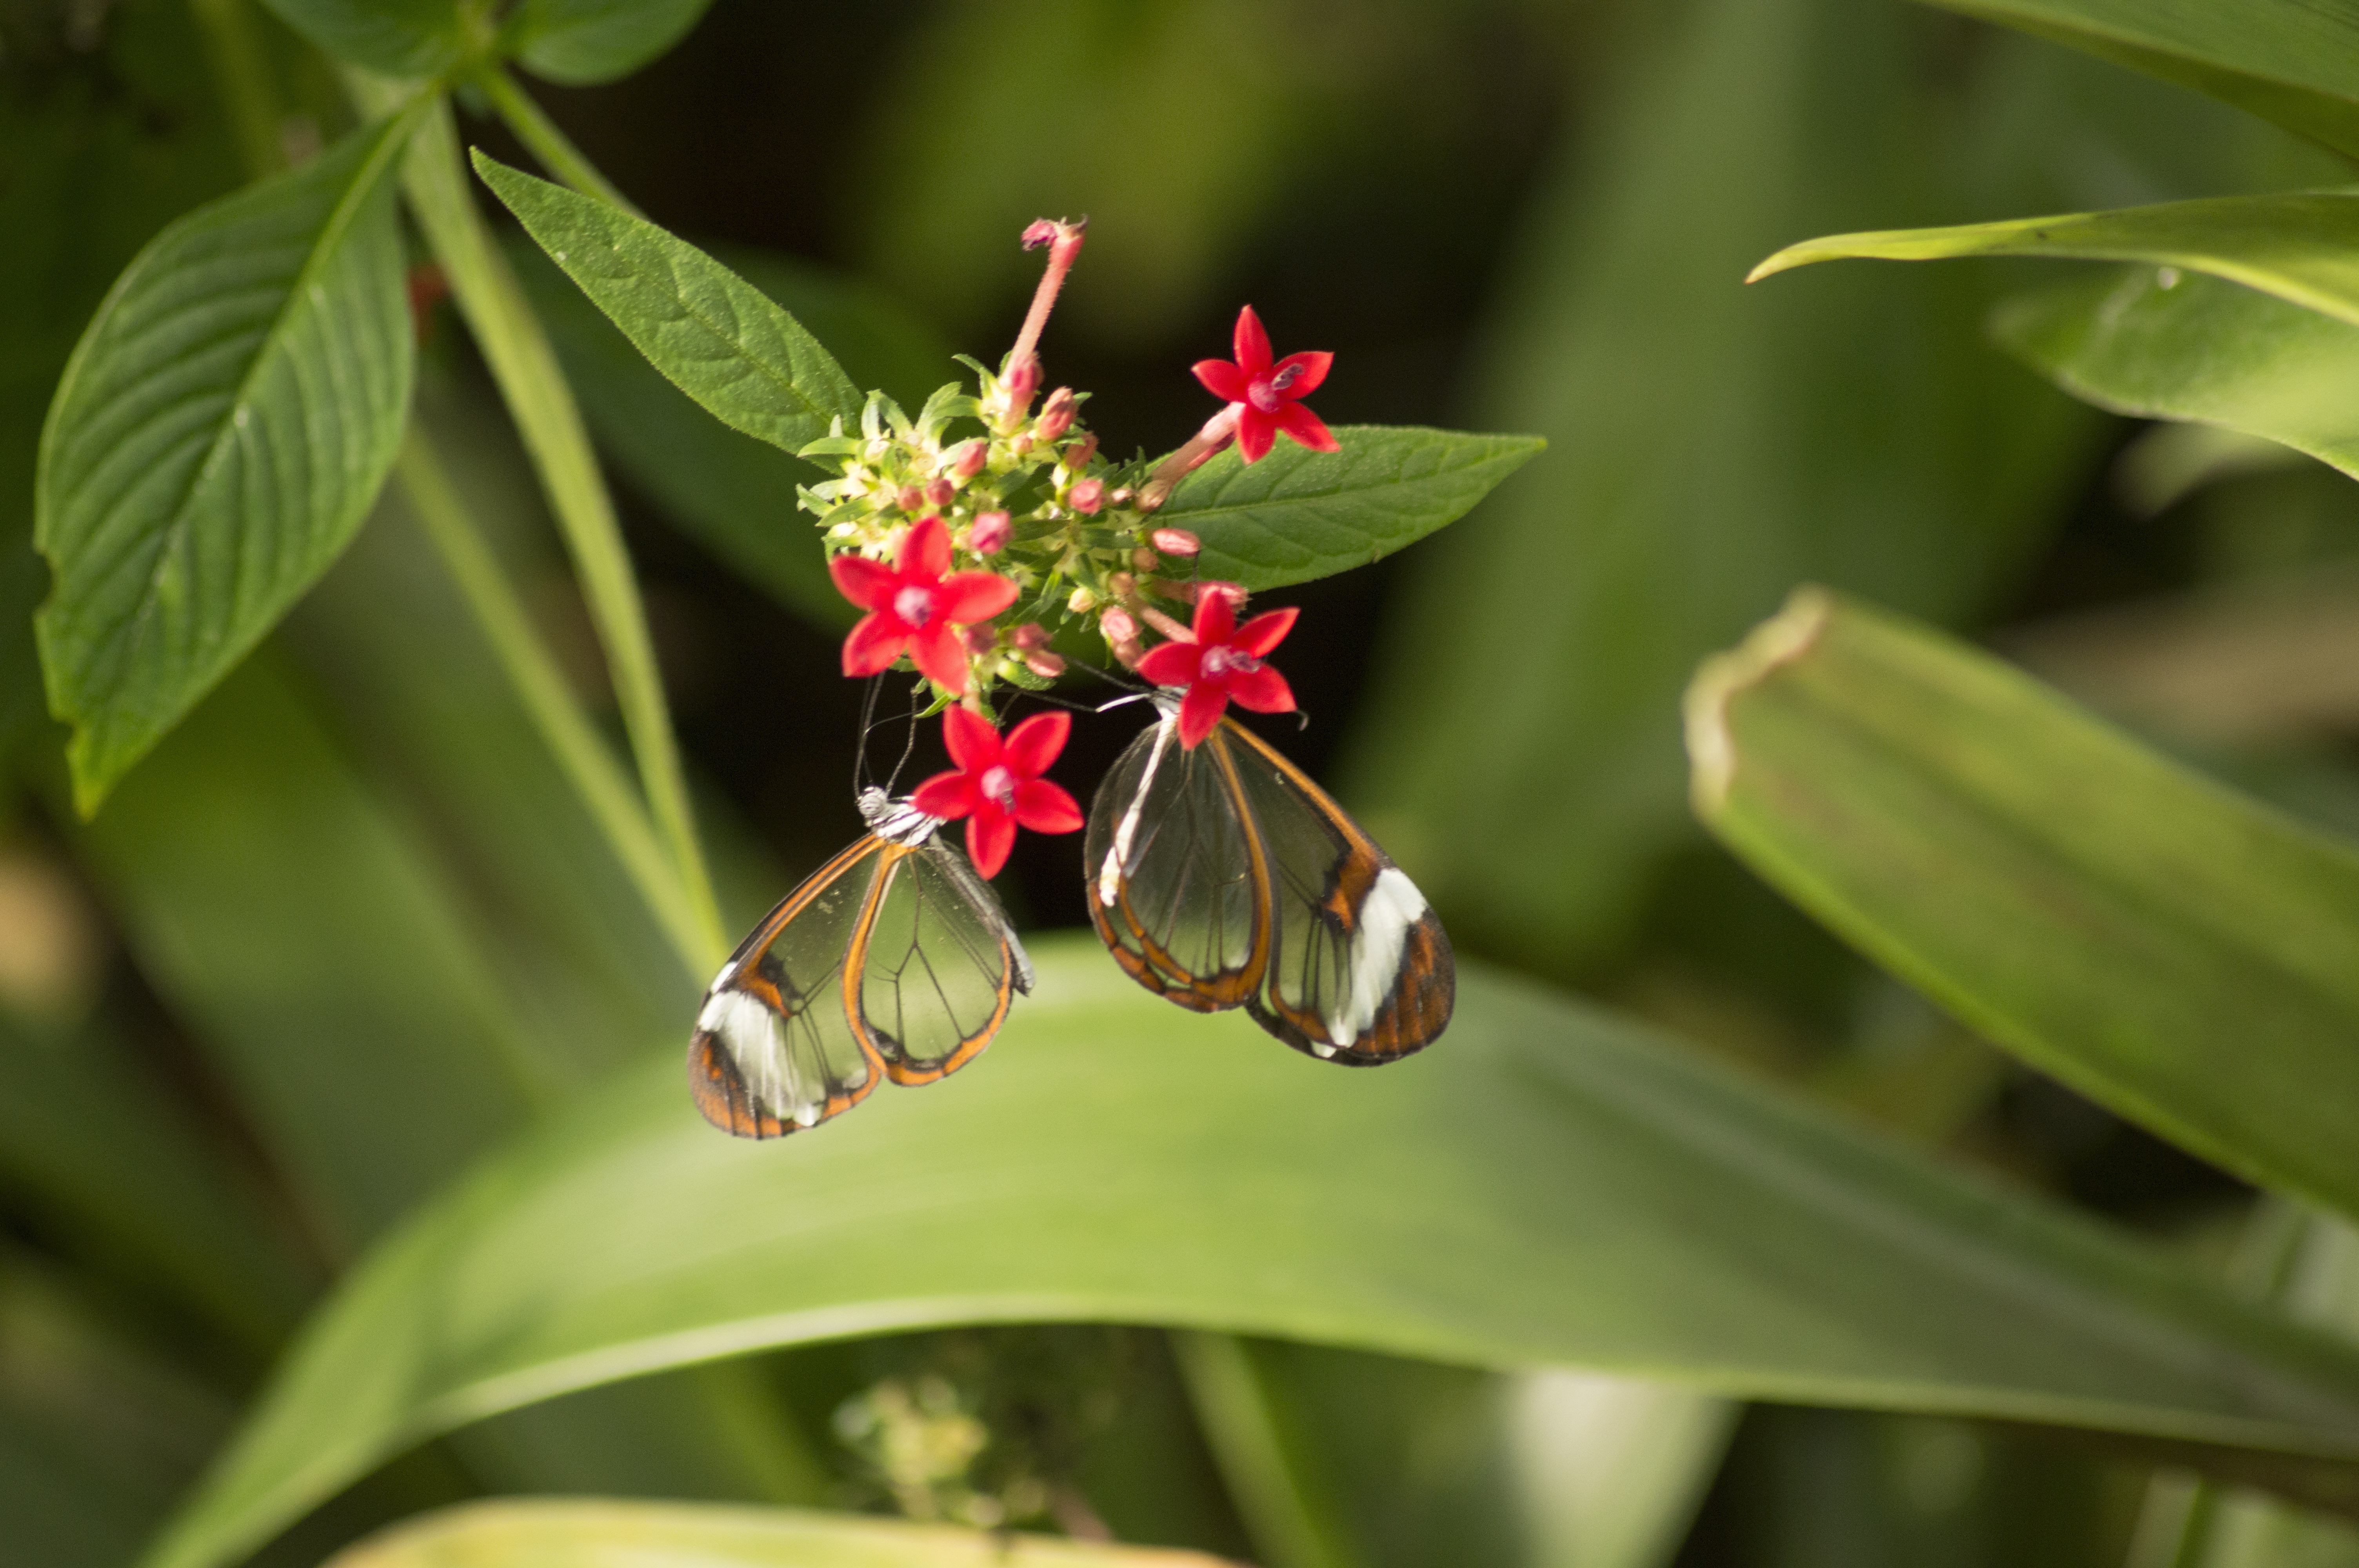
nature, blossom, plant, leaf, flower, green, produce, insect, botany, butterfly, flora, fauna, invertebrate, wildflower, close up, shrub, nectar, macro photography, flowering plant, glass butterfly, land plant